History of merit badges (Scouting America)

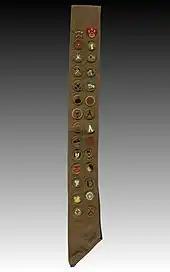
A Boy Scout merit badge sash from the 1920s

The BSA changes the design, name, and availability of merit badges depending on various factors such as their popularity, shifts in the focus of the Scouting program, and changes in society. Of the original 57 merit badges from 1911, only 11 are still available that also still have the same basic design motif (Architecture, Art, Athletics, Chemistry, First Aid, Lifesaving, Music, Plumbing, Public Health, Scholarship, and Surveying). Of those 11, only five were made available in each "generation" of the 10 merit badge types (these are Architecture, Art, Chemistry, Plumbing, and Public Health). The remaining six were not reproduced in a short-lived "generation" of merit badges, Type I. There are another 21 merit badges still available that are essentially the same as 1911 merit badges but with different designs: American Business (was Business), Archery, Astronomy, Aviation, Bird Study (was Ornithology), Bugling, Camping, Cooking, Cycling, Electricity, Fire Safety (was Firemanship), Fishing (was Angling), Forestry, Gardening, Horsemanship, Painting, Photography, Pioneering, Sculpture, Small Boat Sailing (was Seamanship), and Swimming.